Meishan Iron and Steel

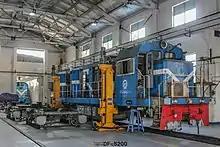
Shunting locomotive GKD1A owned by Meisteel.

Shanghai Meishan Iron and Steel Co., Ltd., known as Meishan Iron and Steel, or Meisteel or Meigang is a second-tier subsidiary of Baowu (formerly known as Baosteel Group) and a first-tier subsidiary of listed company Baoshan Iron and Steel Co., Ltd. (Baosteel). The company was based in Nanjing.